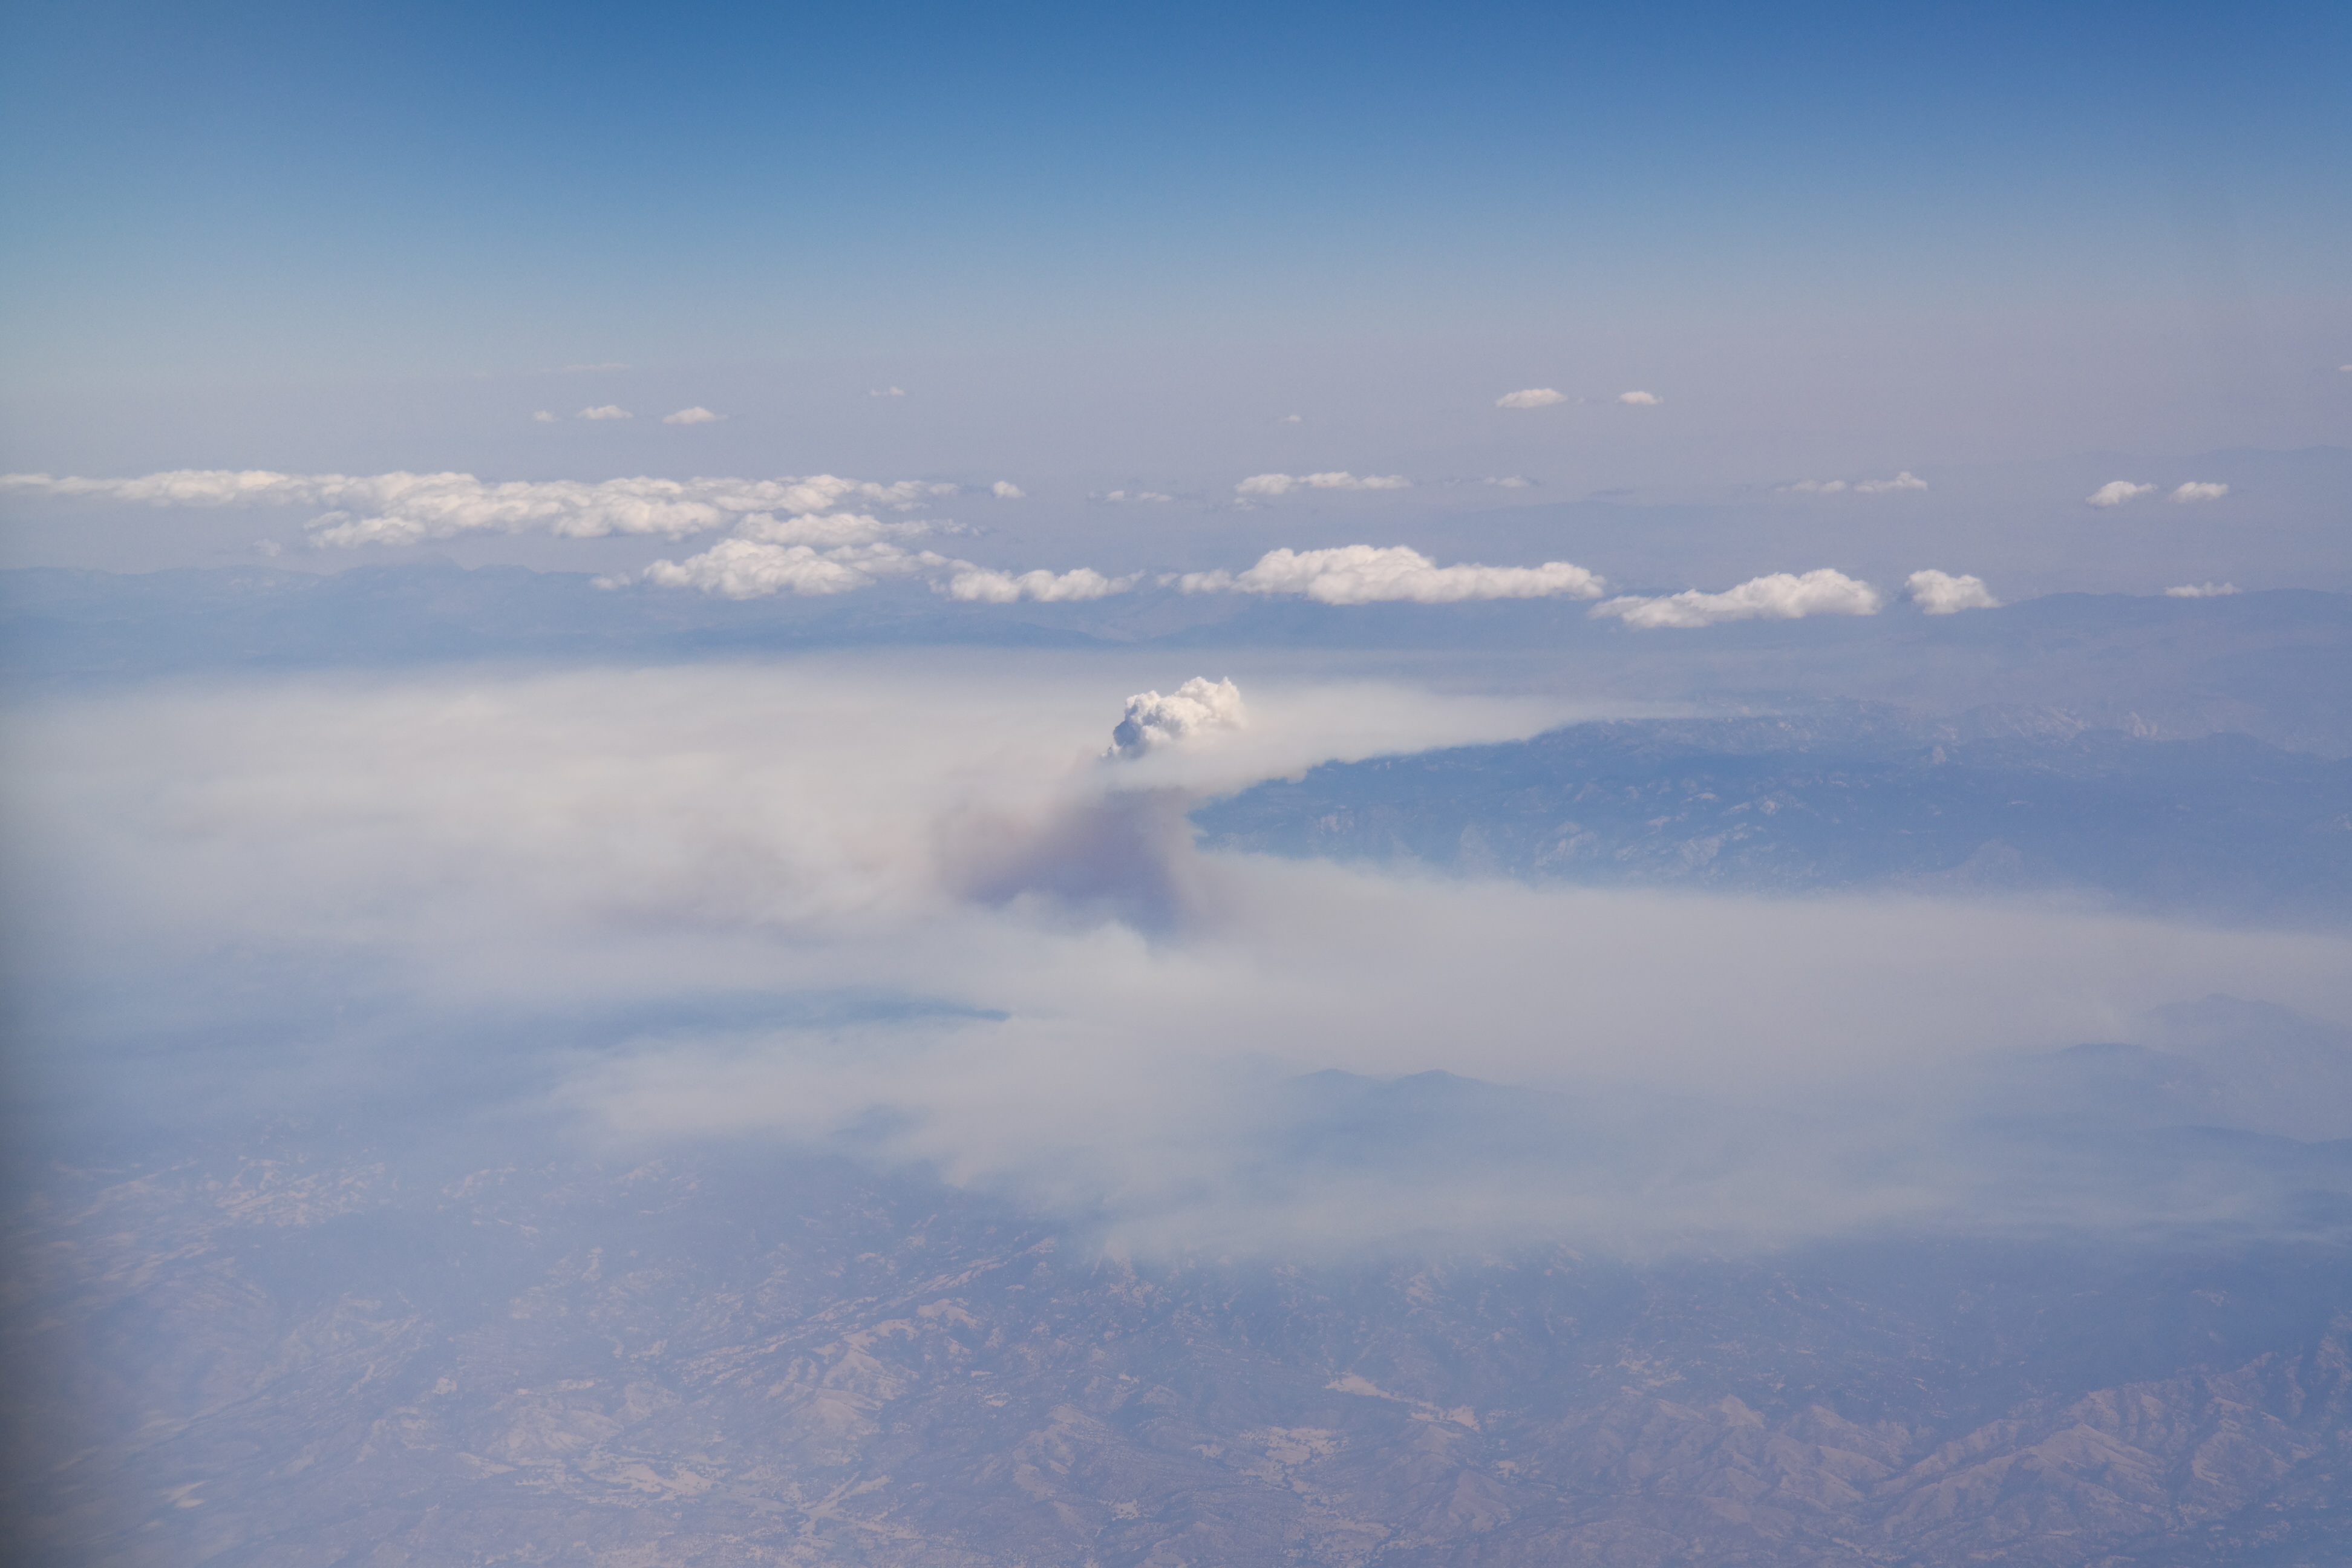
horizon, mountain, snow, cloud, sky, fog, mist, sunlight, morning, dawn, atmosphere, mountain range, reflection, flight, weather, arctic, meteorological phenomenon, atmospheric phenomenon, atmosphere of earth